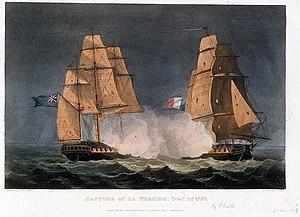
Le HMS Phoebe est une frégate de 5ᵉ rang de 36 canons de la Royal Navy britannique de la classe Acute conçue par l'architecte naval John Henslow. Elle sert en mer pendant près de vingt ans et combat pendant les guerres de la Révolution, les guerres napoléoniennes et pendant la guerre anglo-américaine de 1812. Finalement, ses équipages successifs se sont vus attribuer six Naval General Service Medals, pour deux combats ayant eu lieu pendant les guerres de la Révolution, trois durant les guerres de l'Empire et la sixième pour un combat de la guerre anglo-américaine de 1812.
La Néréide était une frégate de 32 canons de la Marine française, en service pendant la Révolution française puis les guerres napoléoniennes. Lancée le 31 mai 1779, on lui applique un doublage en cuivre en décembre de la même année. elle se fit capturer par le HMS Phoebe le 22 décembre 1797, ce qui lui valut de prendre part à la campagne britannique de capture des Mascareignes en 1809-1810. C'est à cette occasion qu'elle fut récupérée par les Français à la bataille de Grand Port.